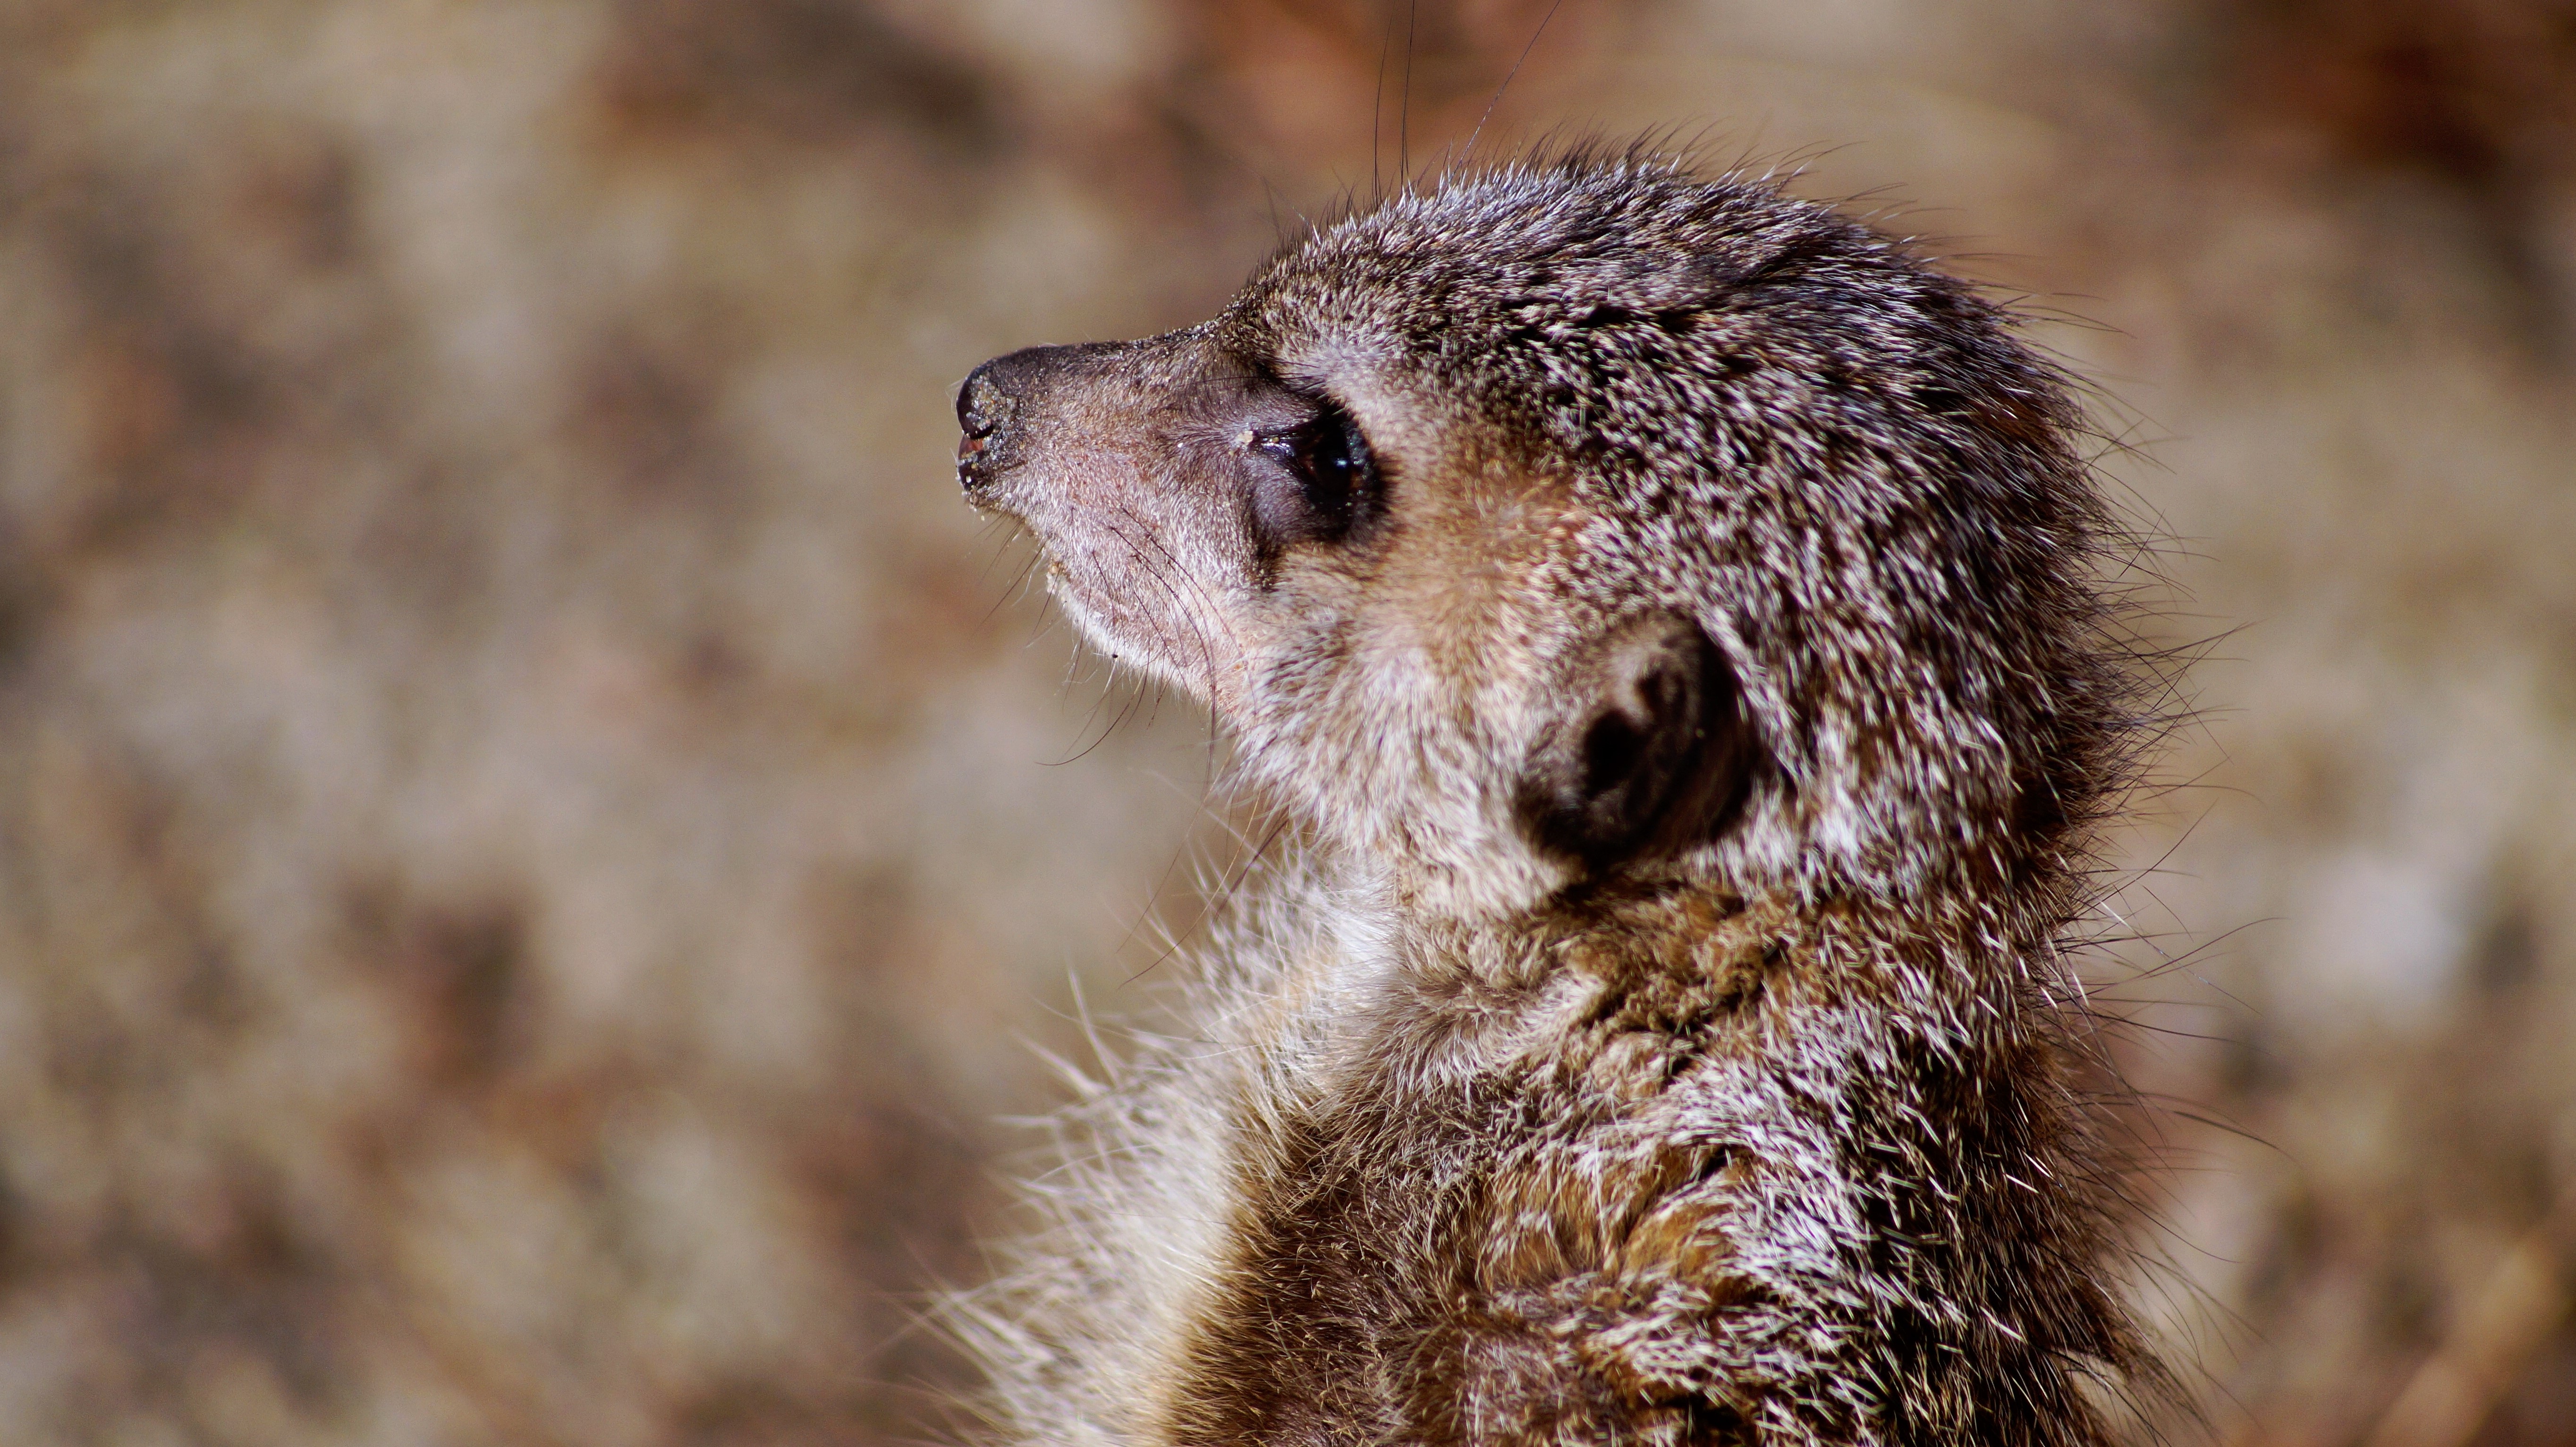
nature, animal, wildlife, wild, zoo, mammal, fauna, close up, whiskers, animals, vertebrate, meerkat, mongoose, timon